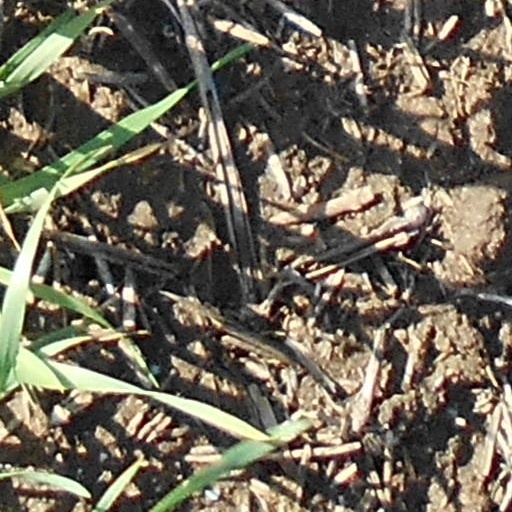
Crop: wheat